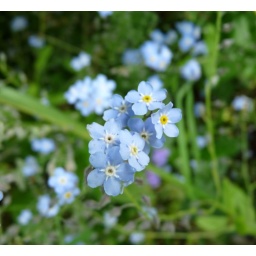
These little blue flowers were all over a grave.